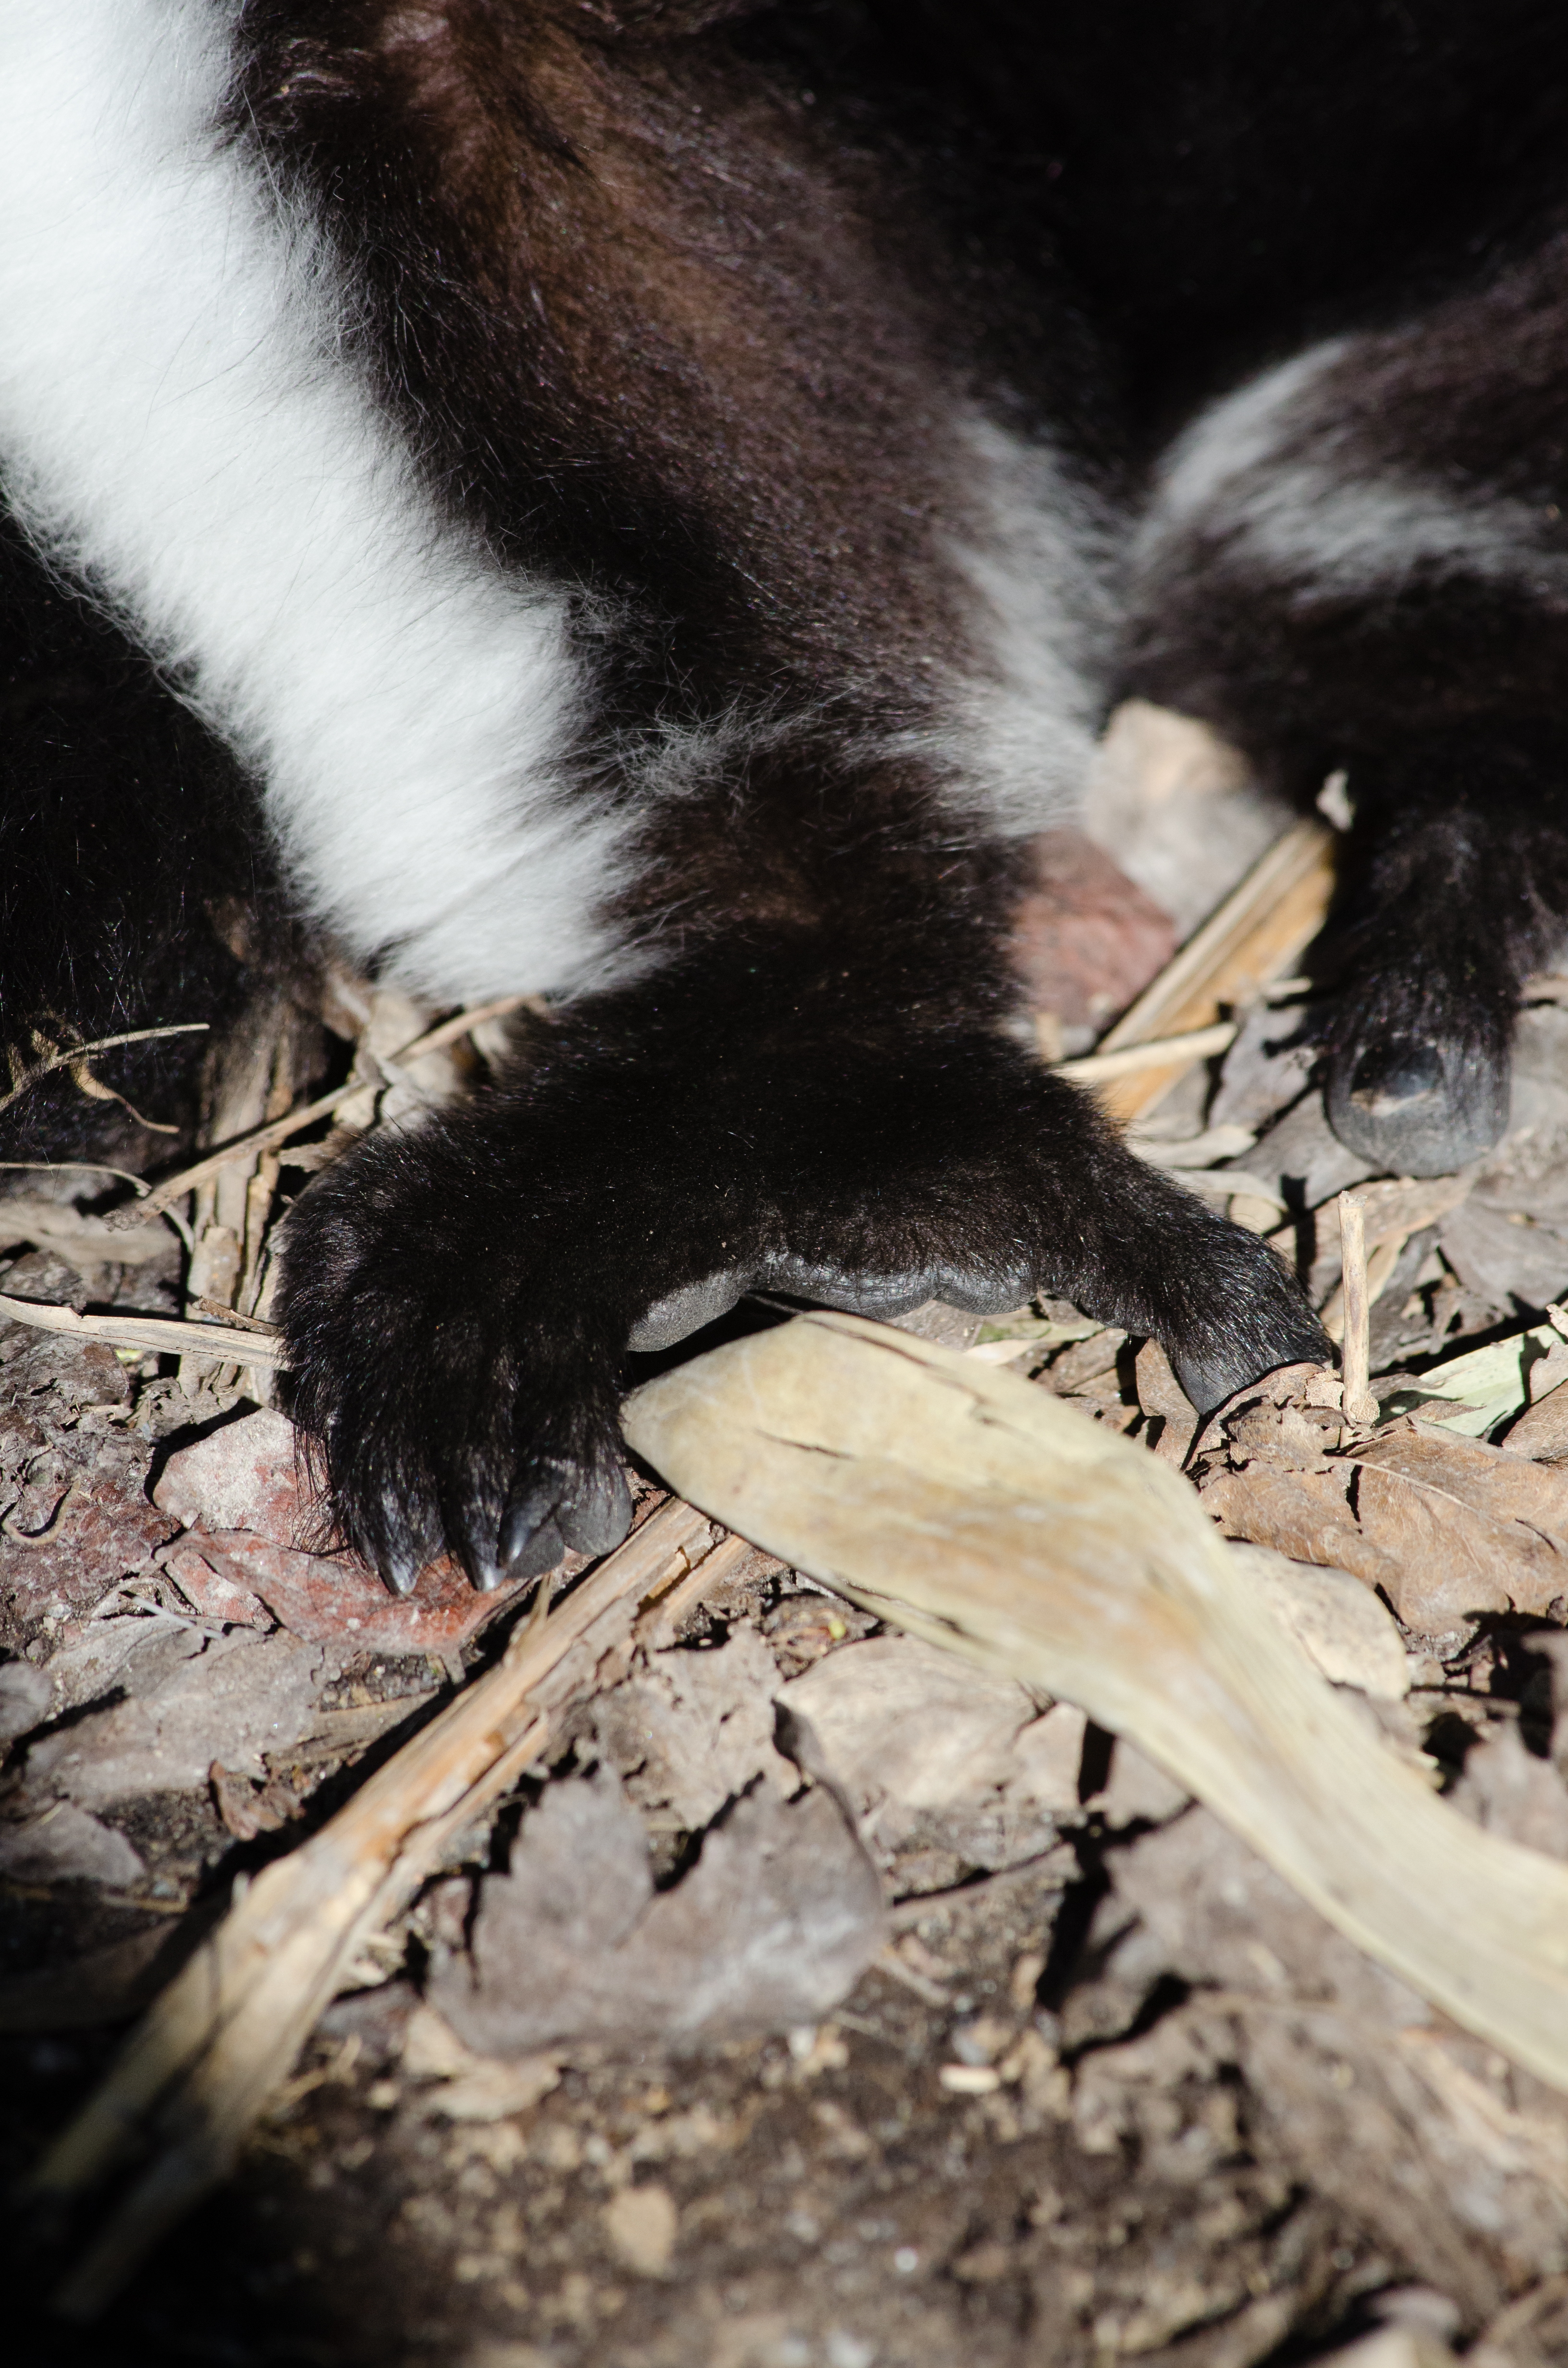
white, animal, wildlife, zoo, mammal, black, fauna, goats, eyes, madagascar, germany, deutschland, schwarz, tier, augen, lemur, tierpark, madagaskar, ruffed, weiser, vari, lemuren